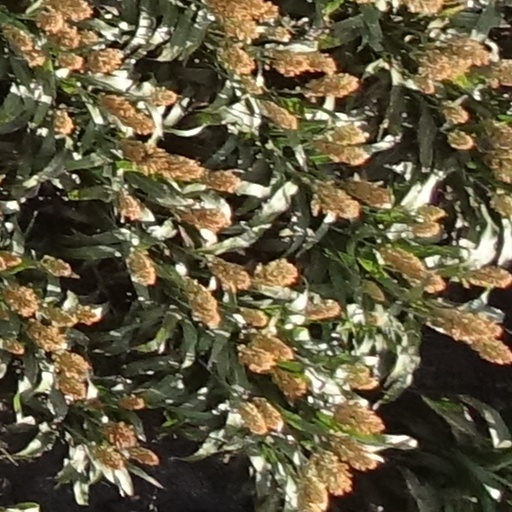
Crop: sorghum